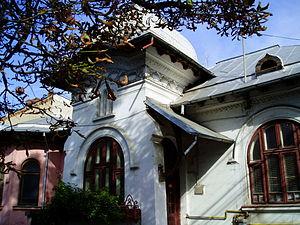
Maison située au nr 10 de la rue Nicolae Bălcescu à Ploieşti, Judeţul Prahova, Roumanie. Cette maison a très probablement été imaginée et construite par l'architecte Toma T. Socolescu. On y retrouve certaines particularités de son style, ainsi que sa signature sur le toit. Nous sommes les descendants et uniques ayant-droits de toute l'oeuvre de Toma T. Socolescu (mort en 1960 à Bucarest).
Toma T. Socolescu fut un architecte roumain majeur. Pilier de l'architecture roumaine du début du XXᵉ siècle jusqu'à la Seconde Guerre mondiale, il a consacré toute sa vie à sa région de Prahova et particulièrement à la ville de Ploiești. Il contribuera aussi largement à la vie culturelle de son pays.